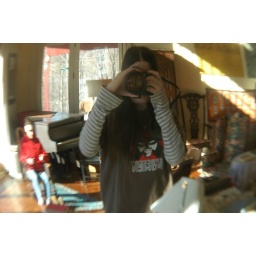
Em taking pics of herself and what looks like a deformed crippled blind elf in a rocking chair